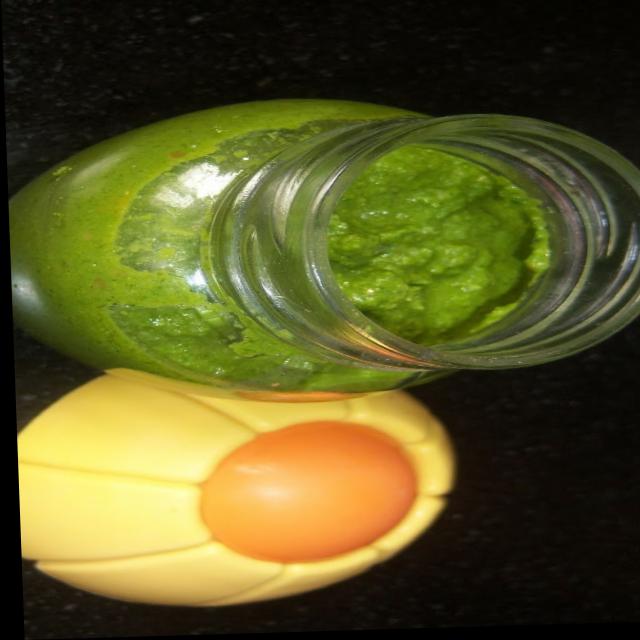
Dish: green_chutney